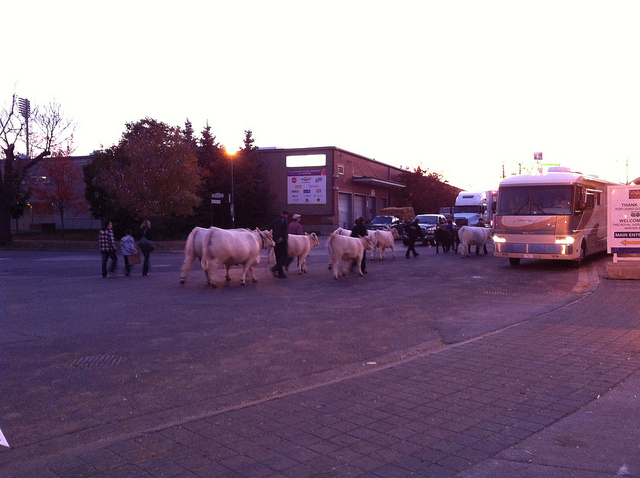
People and cattle walk in a parking lot towards a bus.